José Sarria

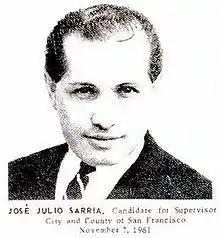
Sarria donned a suit for his 1961 run for the San Francisco Board of Supervisors

During an intensive period of police pressure after the 1959 San Francisco mayoral election, in which the supposed leniency of city government toward homosexuals became an issue, Sarria ran for the San Francisco Board of Supervisors in 1961, becoming the first openly gay candidate for public office in the United States. Although Sarria never expected to win